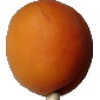
Label: Apricot 1